Borylene

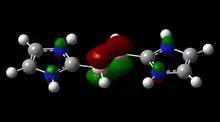
Diborene B-B π-bonding HOMO.

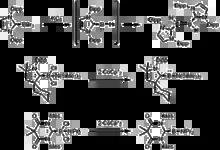
Above: Diborene dimer generated via reduction of an (NHC)borane adduct. Middle and bottom: two examples of mono-Lewis base-stabilized borylenes using CAAC and DAC ligands.

The first example of a borylene stabilized by a single Lewis base was reported in 2007 and exists as a dimer—a diborene. An (NHC)BBr adduct was reduced to generate a probable (NHC)B-H intermediate that subsequently dimerized to form the diborene. A similar species with a boron–boron single bond was also observed. The diborene has an incredibly short boron–boron bond length of 1.560(18) Å, further supporting the assignment of a double bond. DFT and NBO calculations were performed on a model system (with Dipp moieties replaced by H). Although some differences between the calculated and crystal structures were evident, they could primarily be ascribed to distortions from planarity caused by the bulky Dipp groups. The HOMO was calculated to be a B-B π-bonding orbital and the HOMO-1 is of mixed B-H and B-B σ-bonding character. NBO calculations supported the above assessments, as populations for the B-B σ- and π-bonding orbitals were calculated to be 1.943 and 1.382 respectively.